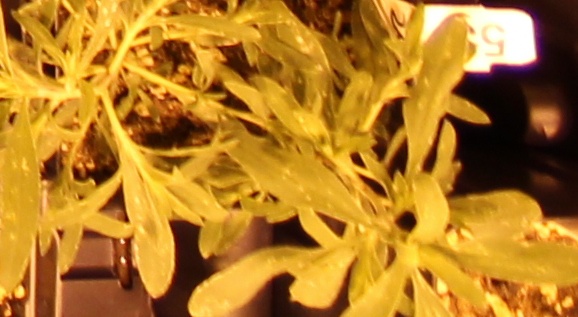
Label: Kochia